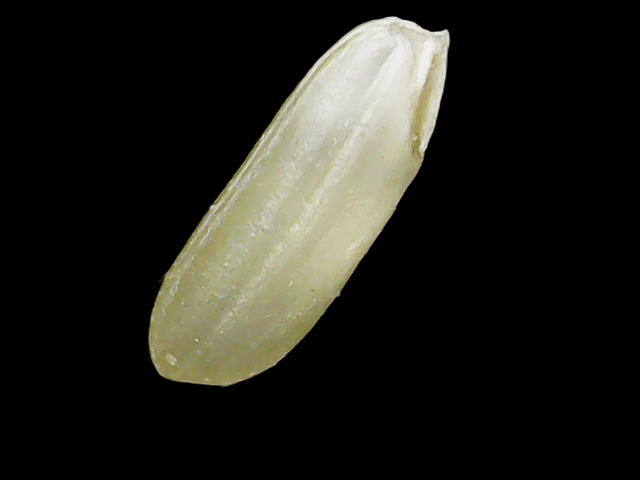
Rice variety: Binadhan23